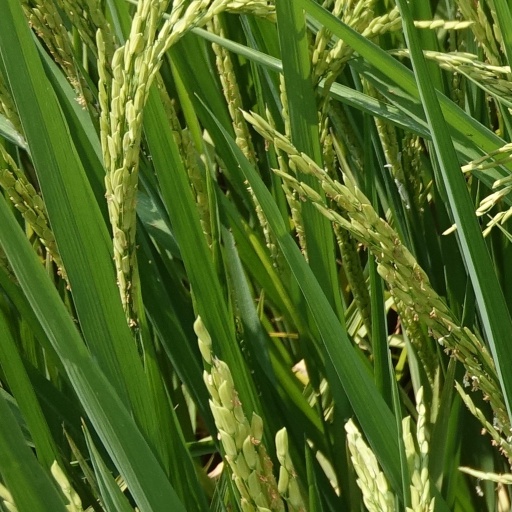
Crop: rice